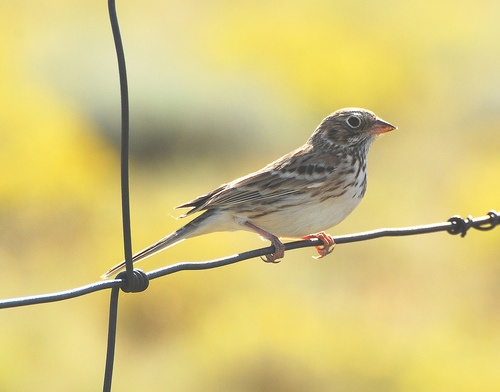
a small bird with a pointed beak, with a brown, black and dingy white covering its body.
the bird has a white colored breast and abdomen, as well as brown, black and grey colored coverts.
this bird has a white belly and breast, with white wingbars and a short bill.
this small bird has gray, black and white feathers with an all white belly and undertail coverts.
a smaller bird with light brown feathers and a lighter, almost white belly.
this bird is white with brown and has a very short beak.
a small brown bird that has white wingbars and belly with a brown spotted breast and conical orange bill.
this small bird has a white belly with a short pointed orange beak.
a small bird with a short stubby orange beak and orange feet.
this small gray and white bird has mottled feathers and a pale white breast and belly.
Species: Vesper Sparrow